CompuMate

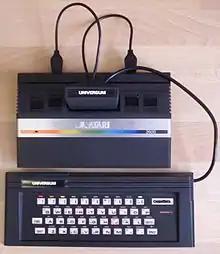
Atari 2600 Junior with the 'UNIVERSUM Heimcomputer' German clone of the CompuMate

The CompuMate SV010 was a home computer peripheral manufactured by Spectravideo International for the Atari 2600 home video game console. It was released on 6 January 1983 at the Winter Consumer Electronics Show in Las Vegas, Nevada.